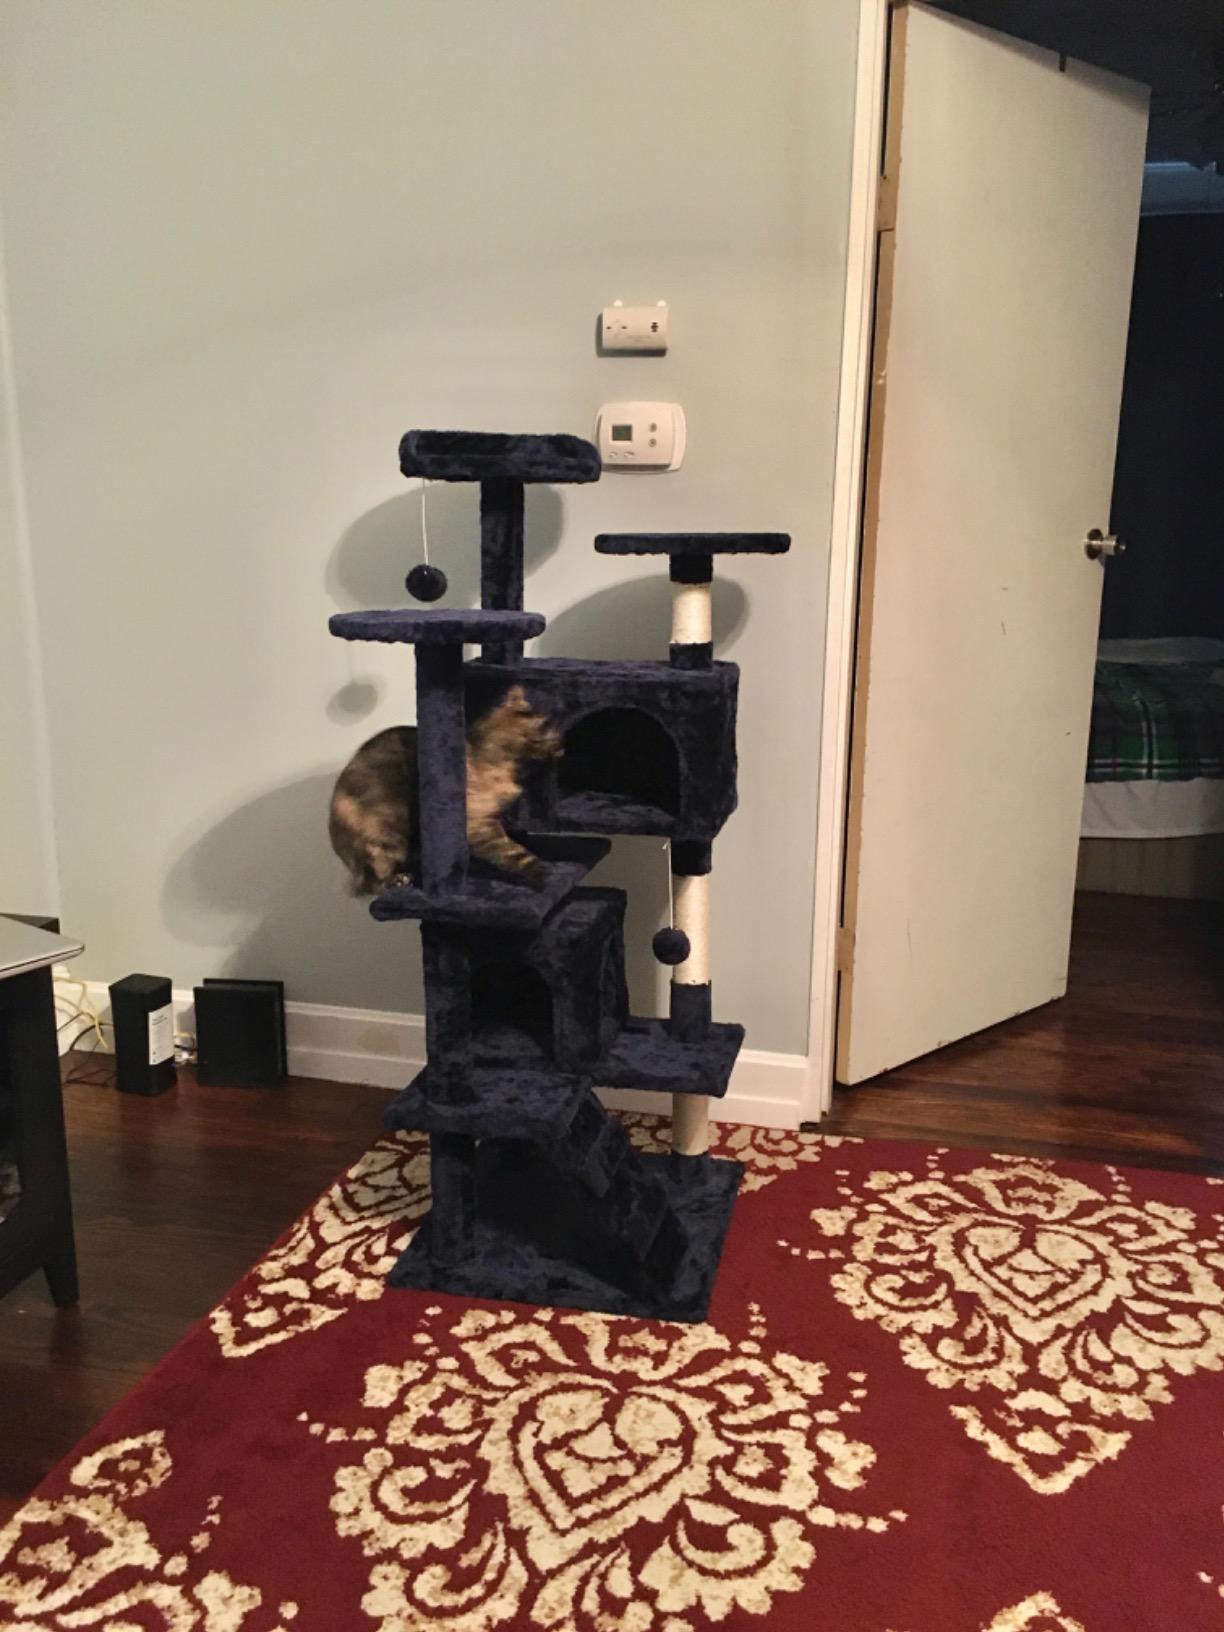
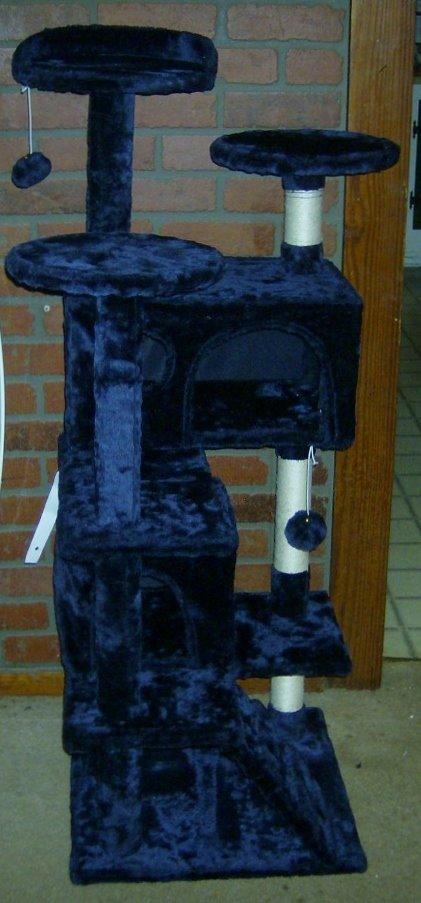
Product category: items_cat tree
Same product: yes